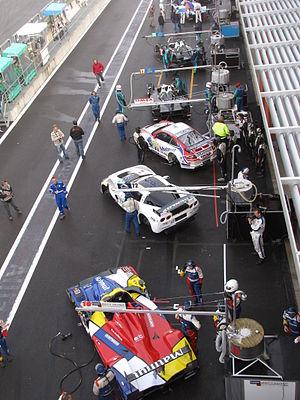
Photo montrant l'activité dans la voie des stands avant le warmup des 1 000 kilomètres de Spa 2009, quelques minutes avant son annulation à cause du brouillard.
Les 1 000 kilomètres de Spa 2009, disputés le 10 mai 2009 sur le circuit de Spa-Francorchamps en Belgique, sont la vingt-neuvième édition de cette épreuve, la vingt-quatrième sur un format de 1 000 kilomètres, et la deuxième manche des Le Mans Series 2009. Il s'agit de la vingt-huitième course des Le Mans Series courue depuis 2004.